French ironclad Formidable

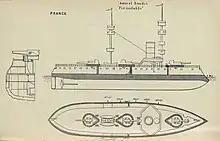
Right elevation, deck plan, and hull section of the "Amiral Baudin" class

"Amiral Baudin" and "Formidable" were designed in the late 1870s as part of a naval construction program that began under the post-Franco-Prussian War fleet plan of 1872. By 1877, the Italian fleet under Benedetto Brin had begun building powerful new ironclads of the and es, which demanded a French response, beginning with the ironclad of 1877. The Italian vessels carried significantly larger guns than "Amiral Duperré", which prompted calls from the Chamber of Deputies to increase the caliber of future ship armament. This resulted in the development of the gun used in the "Amiral Baudin" class, which was in most other respects, similar to "Amiral Duperré".